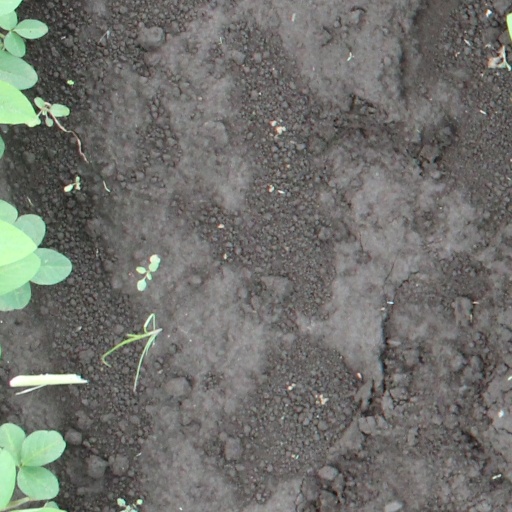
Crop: soybean